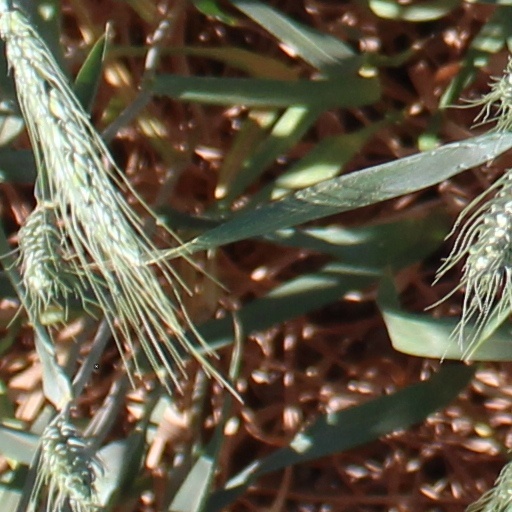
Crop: wheat